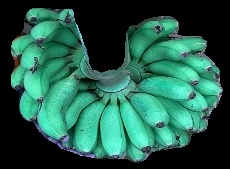
Variety: rasbale
Grade: grade1